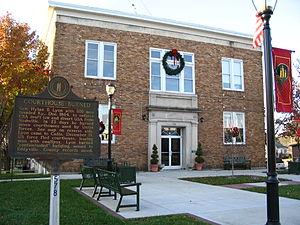
La ville de Cadiz est le siège du comté de Trigg, dans l’État du Kentucky, aux États-Unis. Elle comptait 2 373 habitants lors du recensement de 2000.